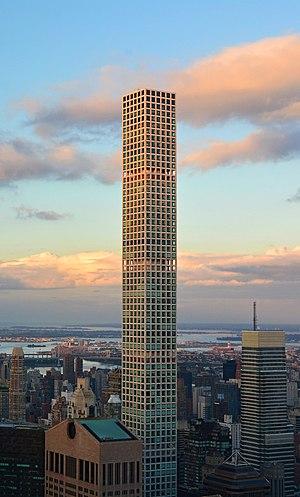
Le 432 Park Avenue est un gratte-ciel résidentiel américain développé par le CIM Group situé dans le quartier de Midtown Manhattan à New York.